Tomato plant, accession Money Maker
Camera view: vertical (180 deg); turntable rotation: 0 degrees
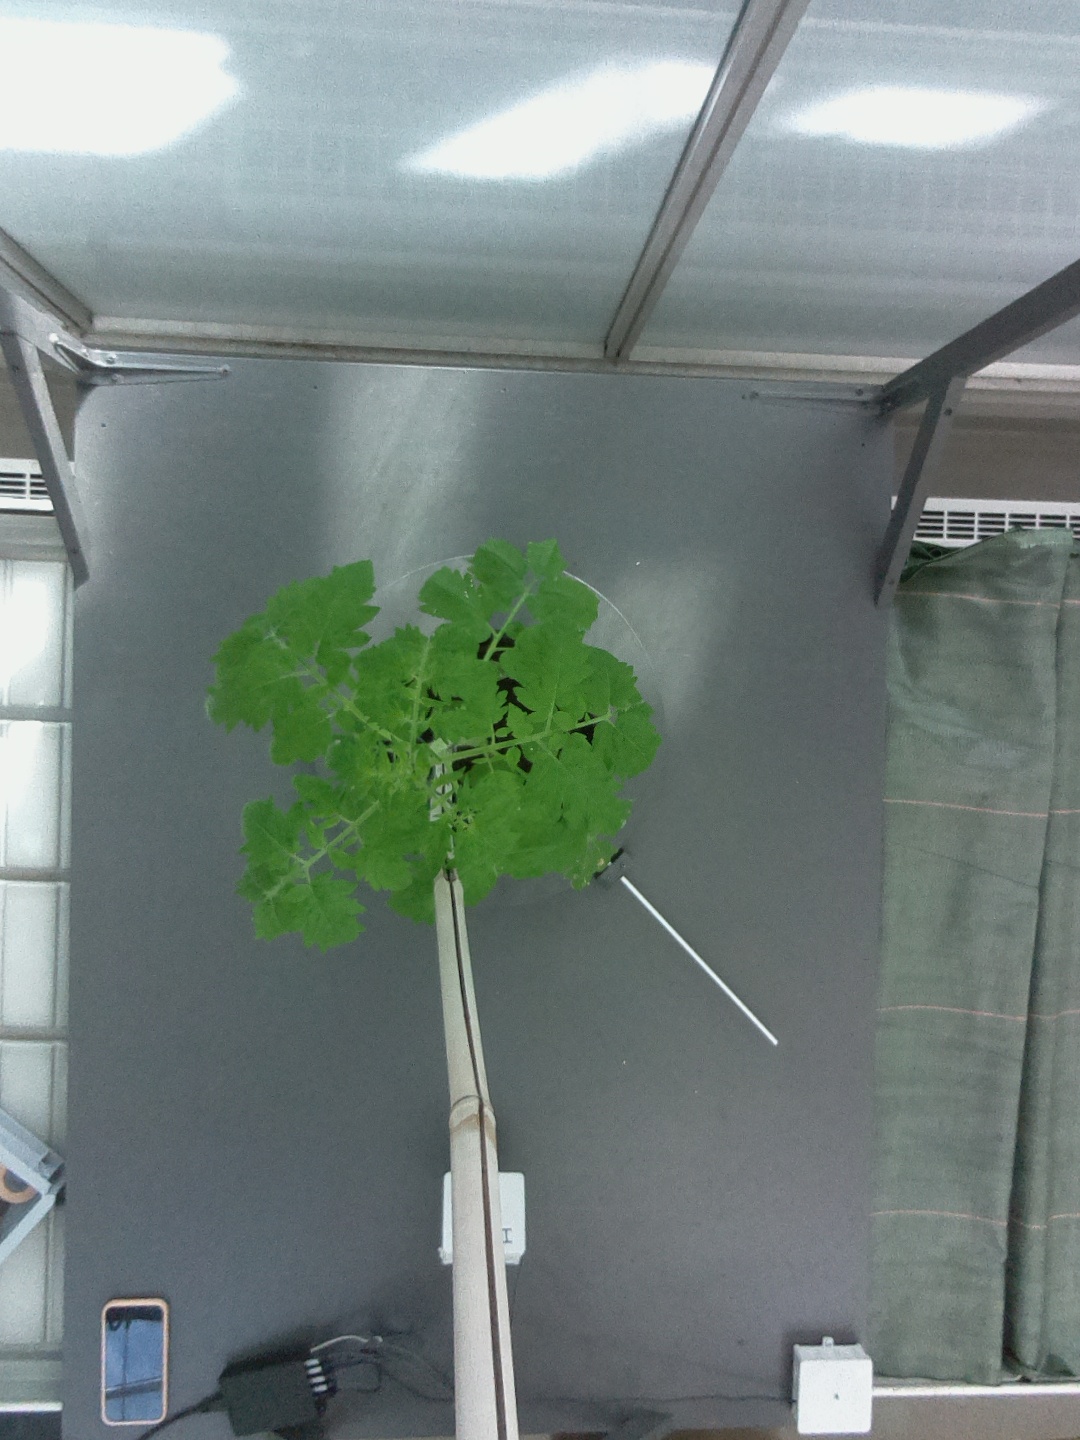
BBCH growth stage 14: 8 of true leaves visible